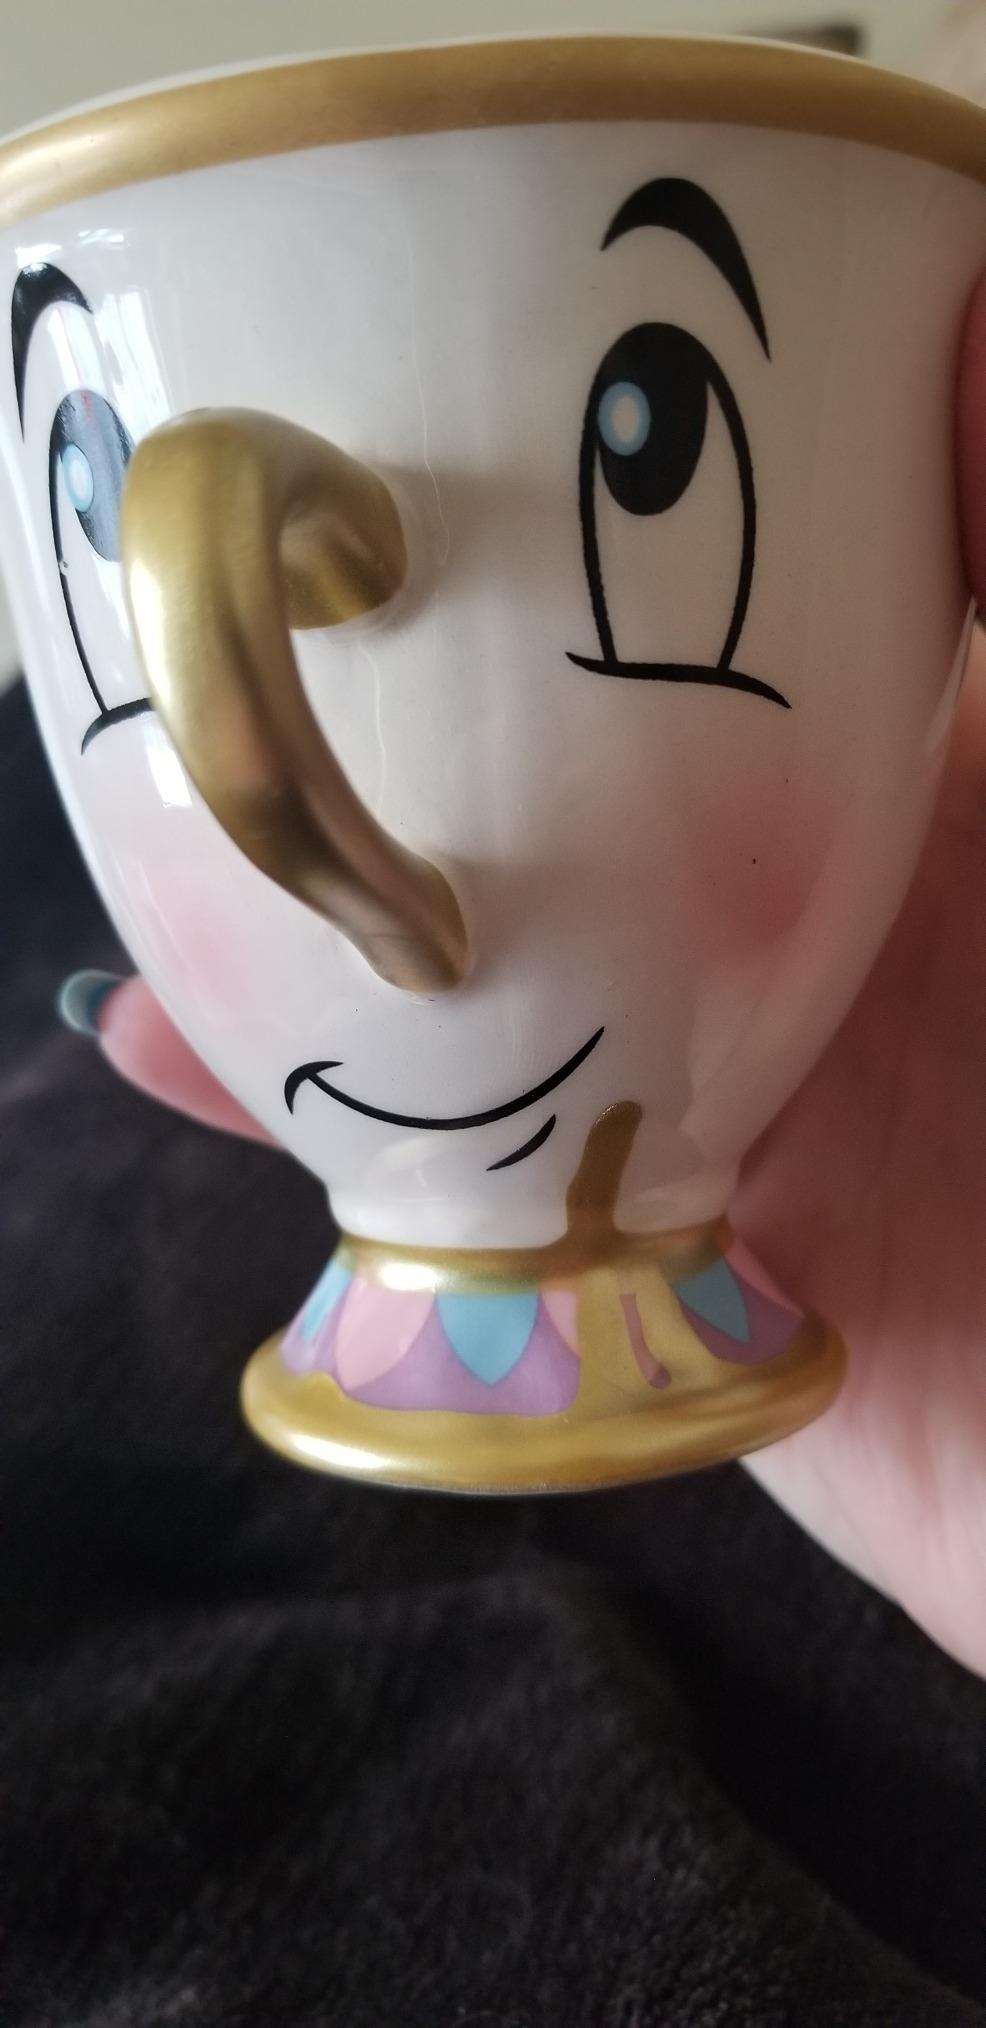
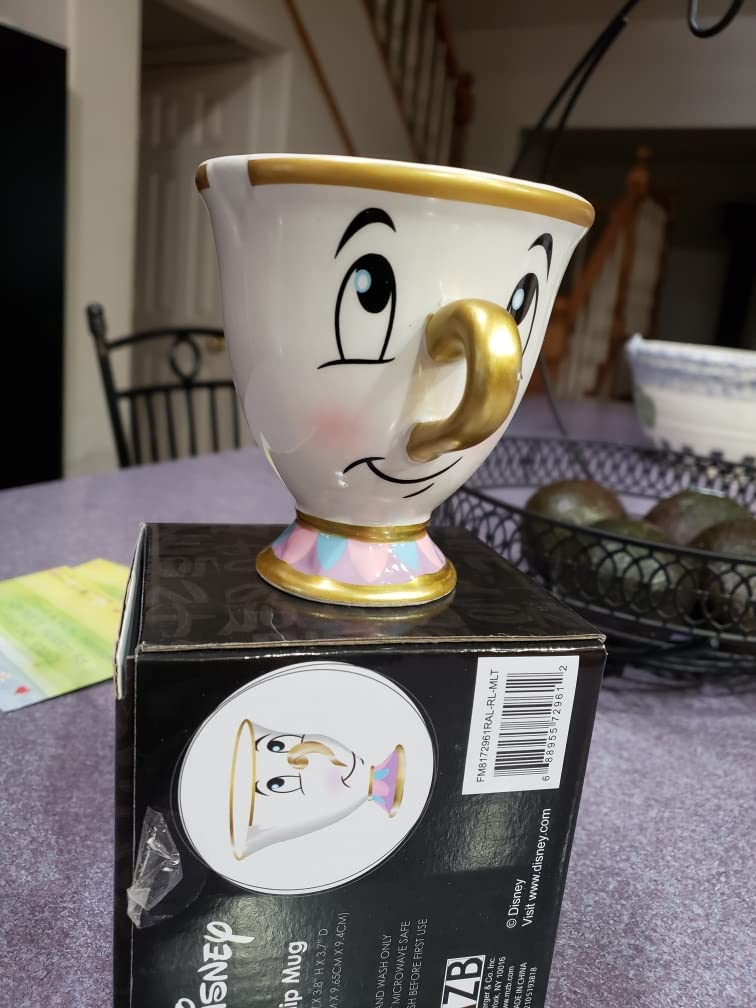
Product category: items_mug
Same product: yes